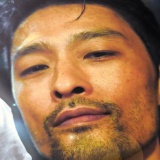
diễn viên Johnny Trí Nguyễn